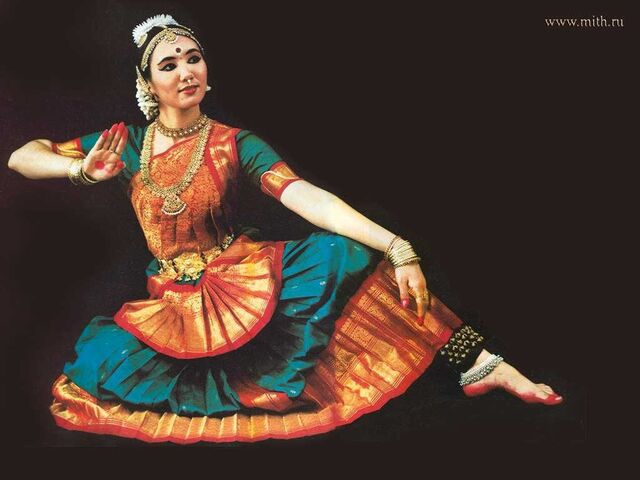
Dance form: bharatanatyam